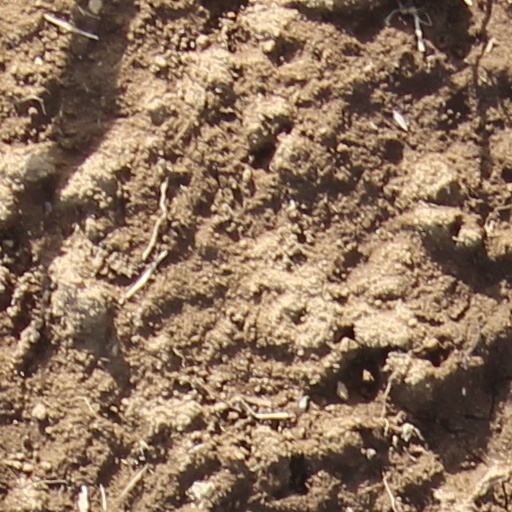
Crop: wheat